Uri Avnery

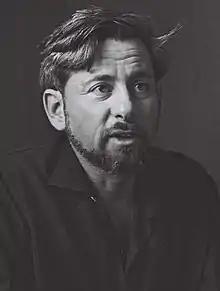
Avnery in 1965

Uri Avnery (also transliterated Uri Avneri; 10 September 1923 – 20 August 2018) was a German-born Israeli writer, journalist, politician, and activist, who founded the Gush Shalom peace movement. A member of the Irgun as a teenager and a veteran of the 1948 Palestine war, Avnery sat for two terms in the Knesset from 1965 to 1974 and from 1979 to 1981. He was also the owner and editor of the news magazine "HaOlam HaZeh" from 1950 until its closure in 1993.